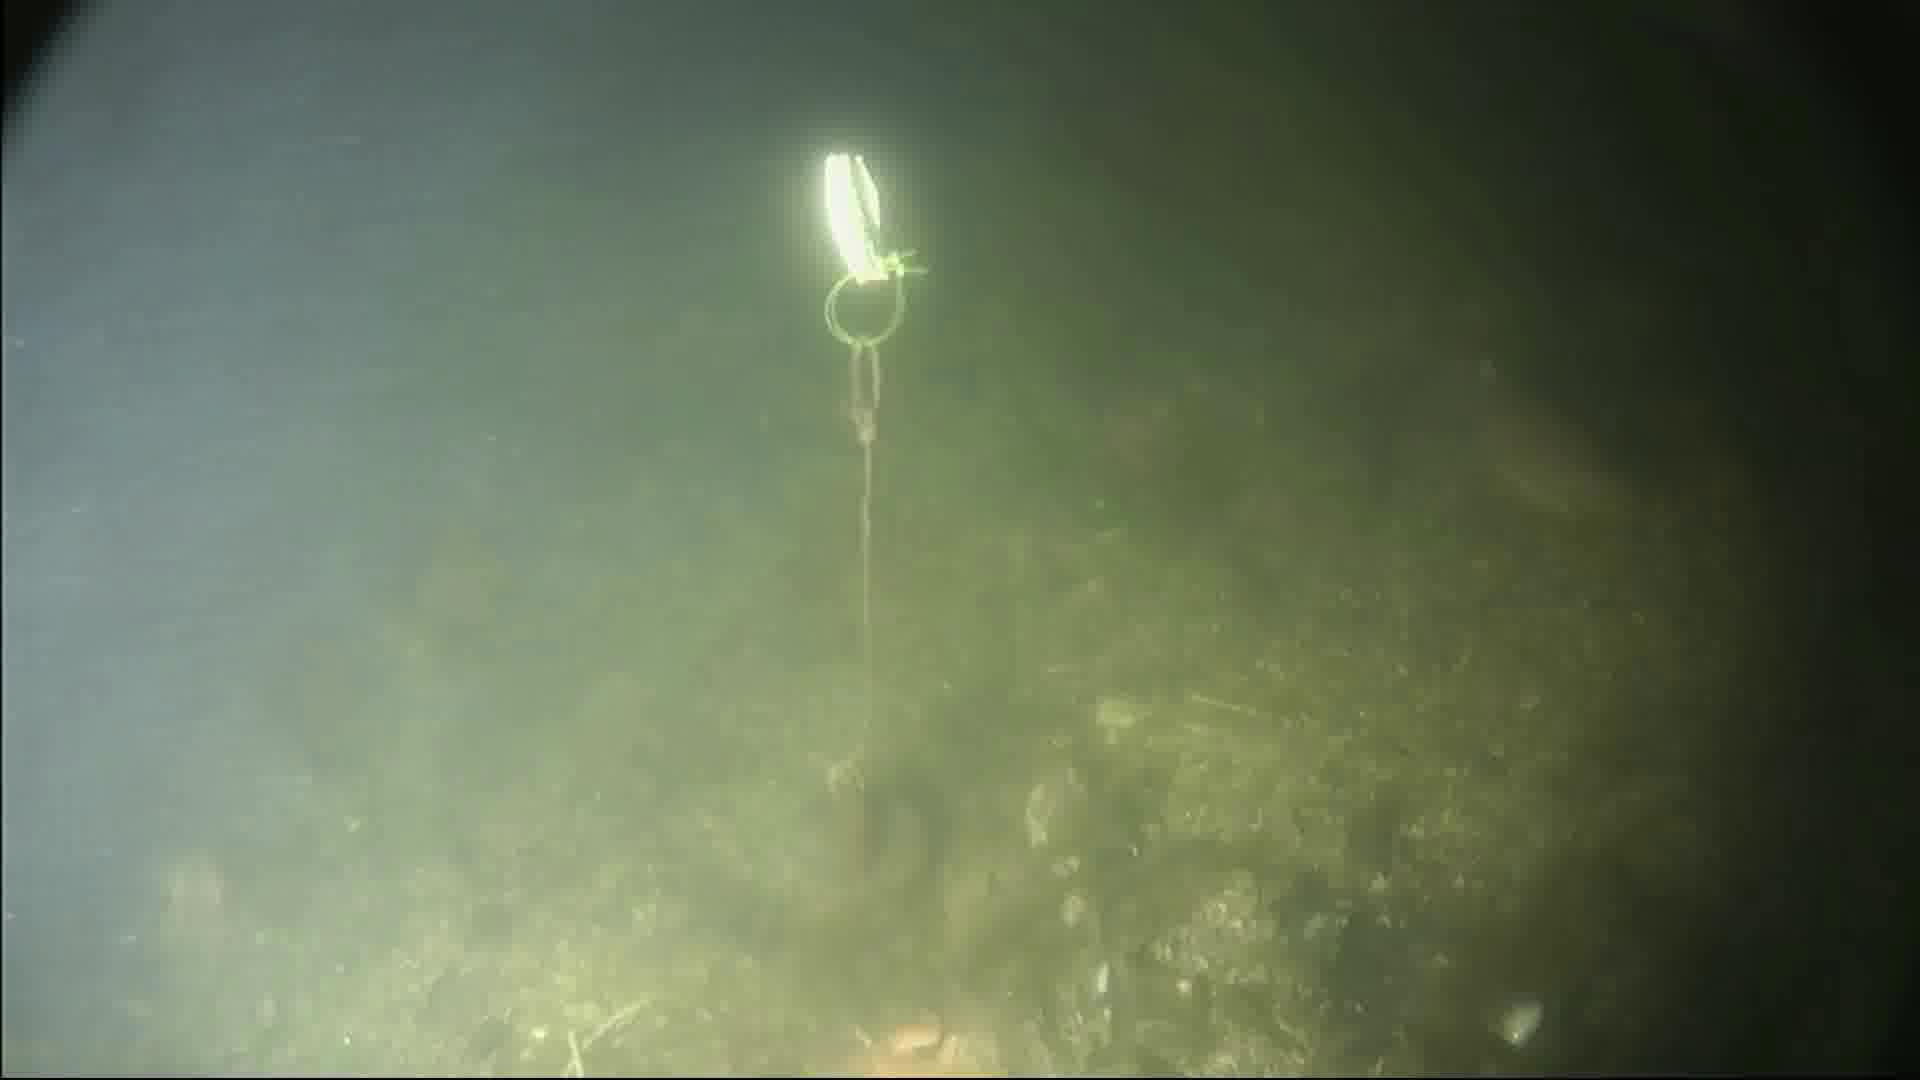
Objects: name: starfish